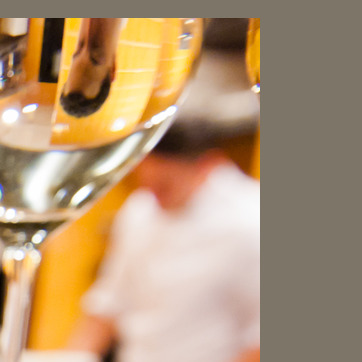
Material: skin